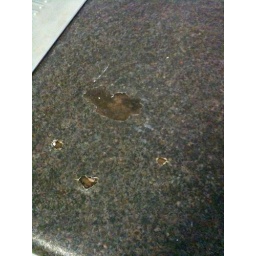
The sink in the bathroom is dirty